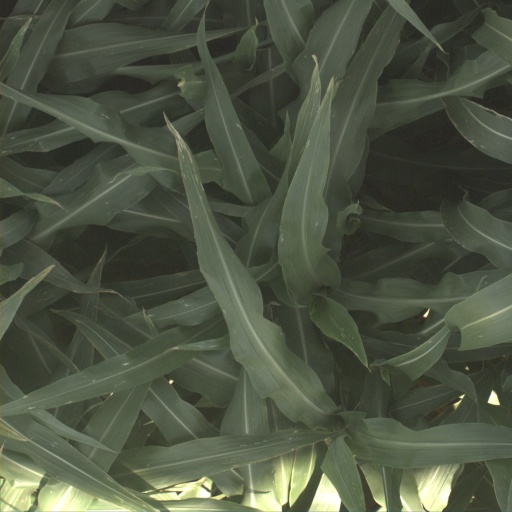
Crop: sorghum